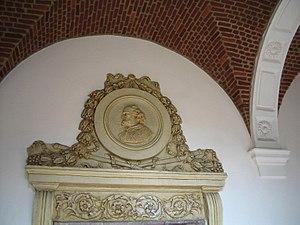
Médaillon sculpté dans le grand cloître de la Chartreuse de Liège. Ce médaillon surmonte la porte d'une des cellules des moines. Le personnage représente sans doute St Jacques, car on distingue des coquilles sur son vêtement. Le cloître fut rénové vers le milieu du XVIIe siècle par le prieur Gilles de Liverlo (Stiennon 1990).
La chartreuse de Liège ou Notre-Dame ou Tous-Les-Apôtres du Mont-Cornillon, Domus Duodecim Apostolarum en latin, était un monastère de moines chartreux construit sur le Mont Cornillon, une colline élevée qui surplombe le confluent de l’Ourthe et de la Meuse, à Liège. Les moines-ermites de Saint Bruno occupèrent le monastère de 1360 à 1794. L’ancien monastère a donné son nom au quartier qui fait aujourd’hui partie de la ville de Liège. Le bâtiment est maintenant abandonné et laisse place aux graffitis.